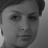
Emotion: neutral